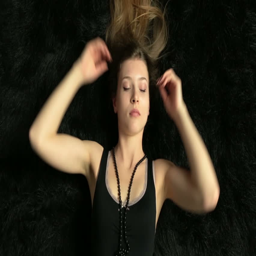
a young girl poses for the camera , close - up emotions